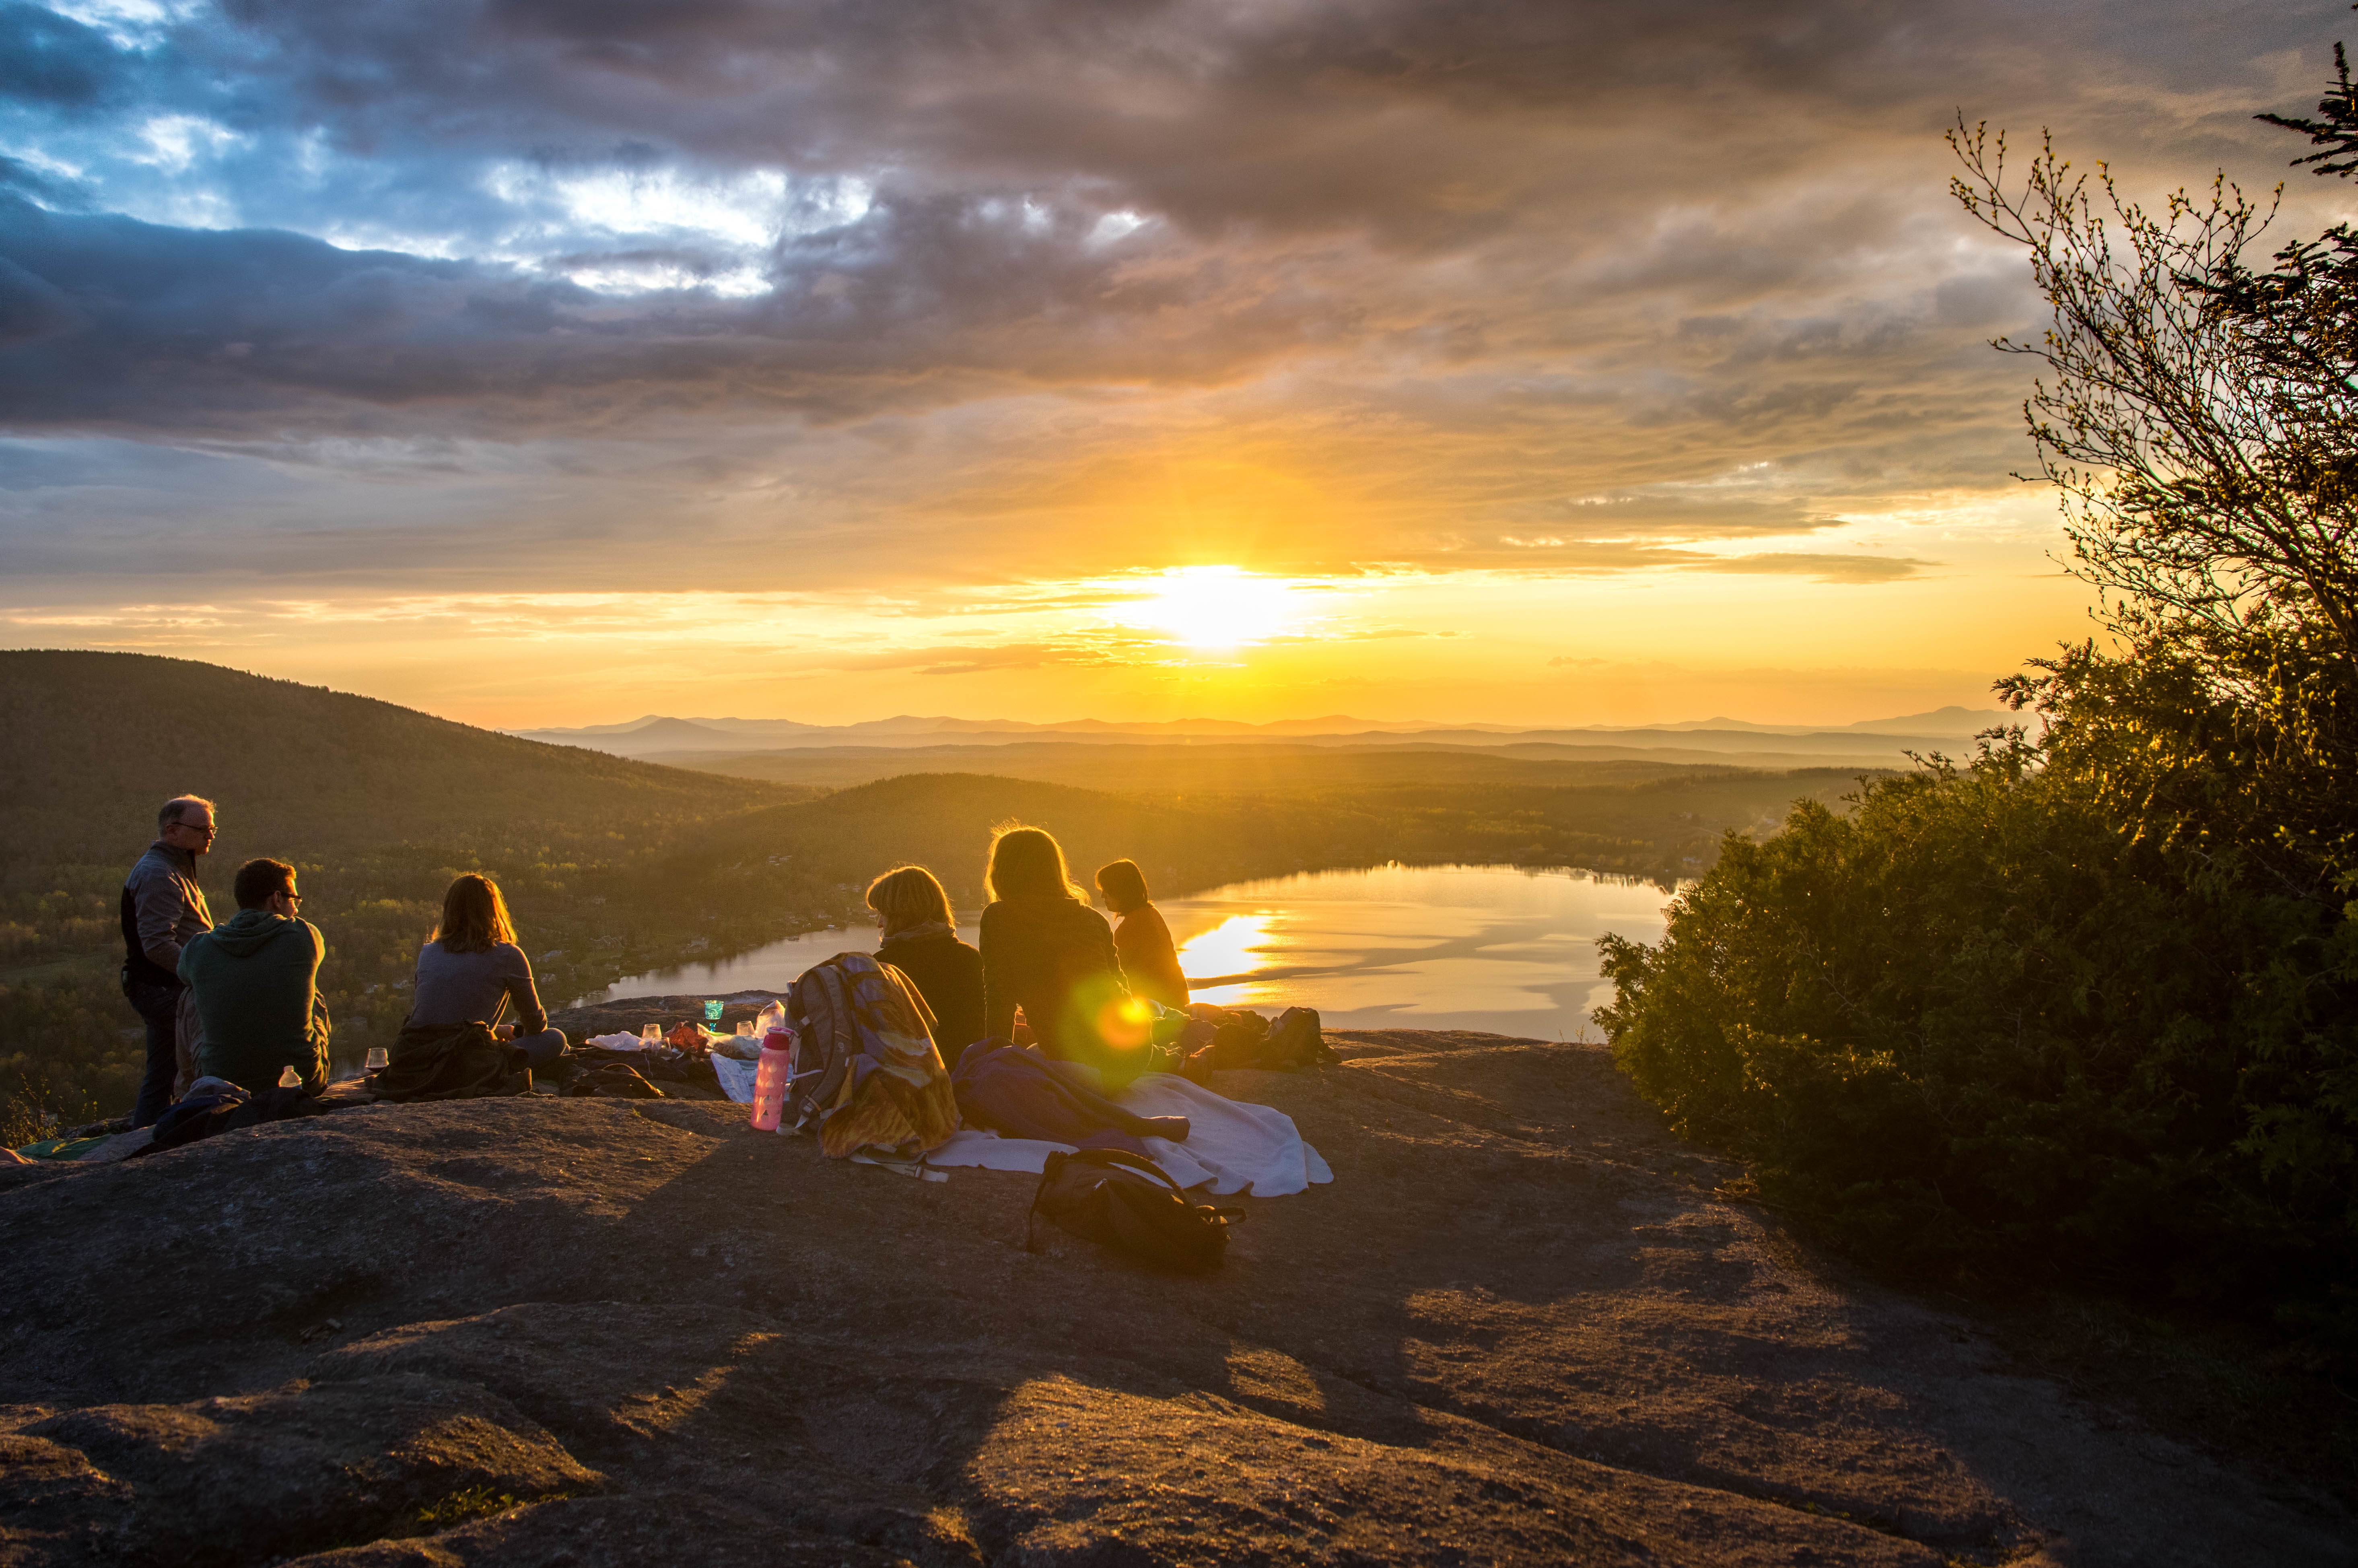
sea, coast, rock, mountain, cloud, sun, sunrise, sunset, sunlight, morning, lake, dawn, dusk, evening, picnic